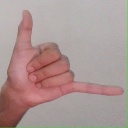
अक्षर: द